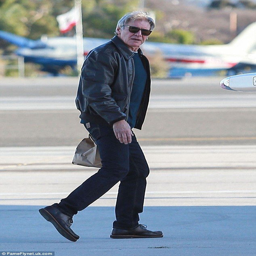
flying solo : actor boarded his private jet at airport on thursday .